Federation of Green Parties of Africa

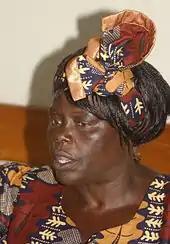
Wangari Maathai.

Sister continental Green Party organizations include the Federation of the Green Parties of the Americas, Asia-Pacific Green Network and European Federation of Green Parties.